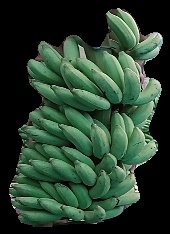
Variety: elakki-bale
Grade: grade1